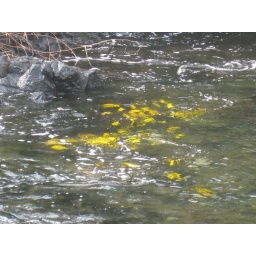
I thought these were leaves, they were fish in the water and could be seen very clearly.